Erie, Pennsylvania

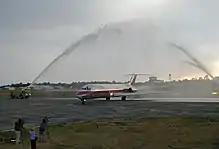
The last McDonnell Douglas DC-9 to fly for US Air arrived at Erie International Airport in 2007.

The Erie City School District educates approximately 12,000 students in its 15 public schools, including elementary, middle, and high school levels, and also includes one charter school. In addition to its public school system, the city hosts over 40 private schools and academies. The city operates two public high schools—Erie High School and Northwest Pennsylvania Collegiate Academy—alongside three Catholic high schools: Cathedral Preparatory School, Mercyhurst Preparatory School, and Villa Maria Academy. Erie High School currently enrolls about 2,417 students (2023–2024), while Northwest Pennsylvania Collegiate Academy serves around 748 students (2023–2024).